Anecdotes of Destiny

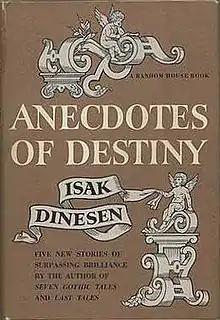
First US edition

Anecdotes of Destiny is a collection of stories by Danish author Karen Blixen written under the pseudonym Isak Dinesen. It was the last work published during Karen Blixen's lifetime, on October 12, 1958.